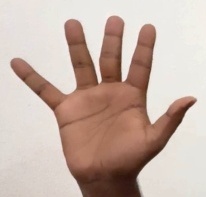
ASL sign: 5